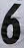
Number: 6